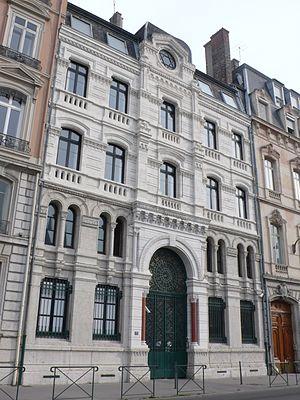
Inaugurée en 1864, fin de la première phase des travaux de rénovation en mai 2010.Italiano: 13 quai Tilsitt (F-69002, Lione). inaugurata nel 1864, fine della prima fase dei lavori di restauro a maggio 2010. This building is inscrit au titre des Monuments Historiques. It is indexed in the Base Mérimée, a database of architectural heritage maintained by the French Ministry of Culture,